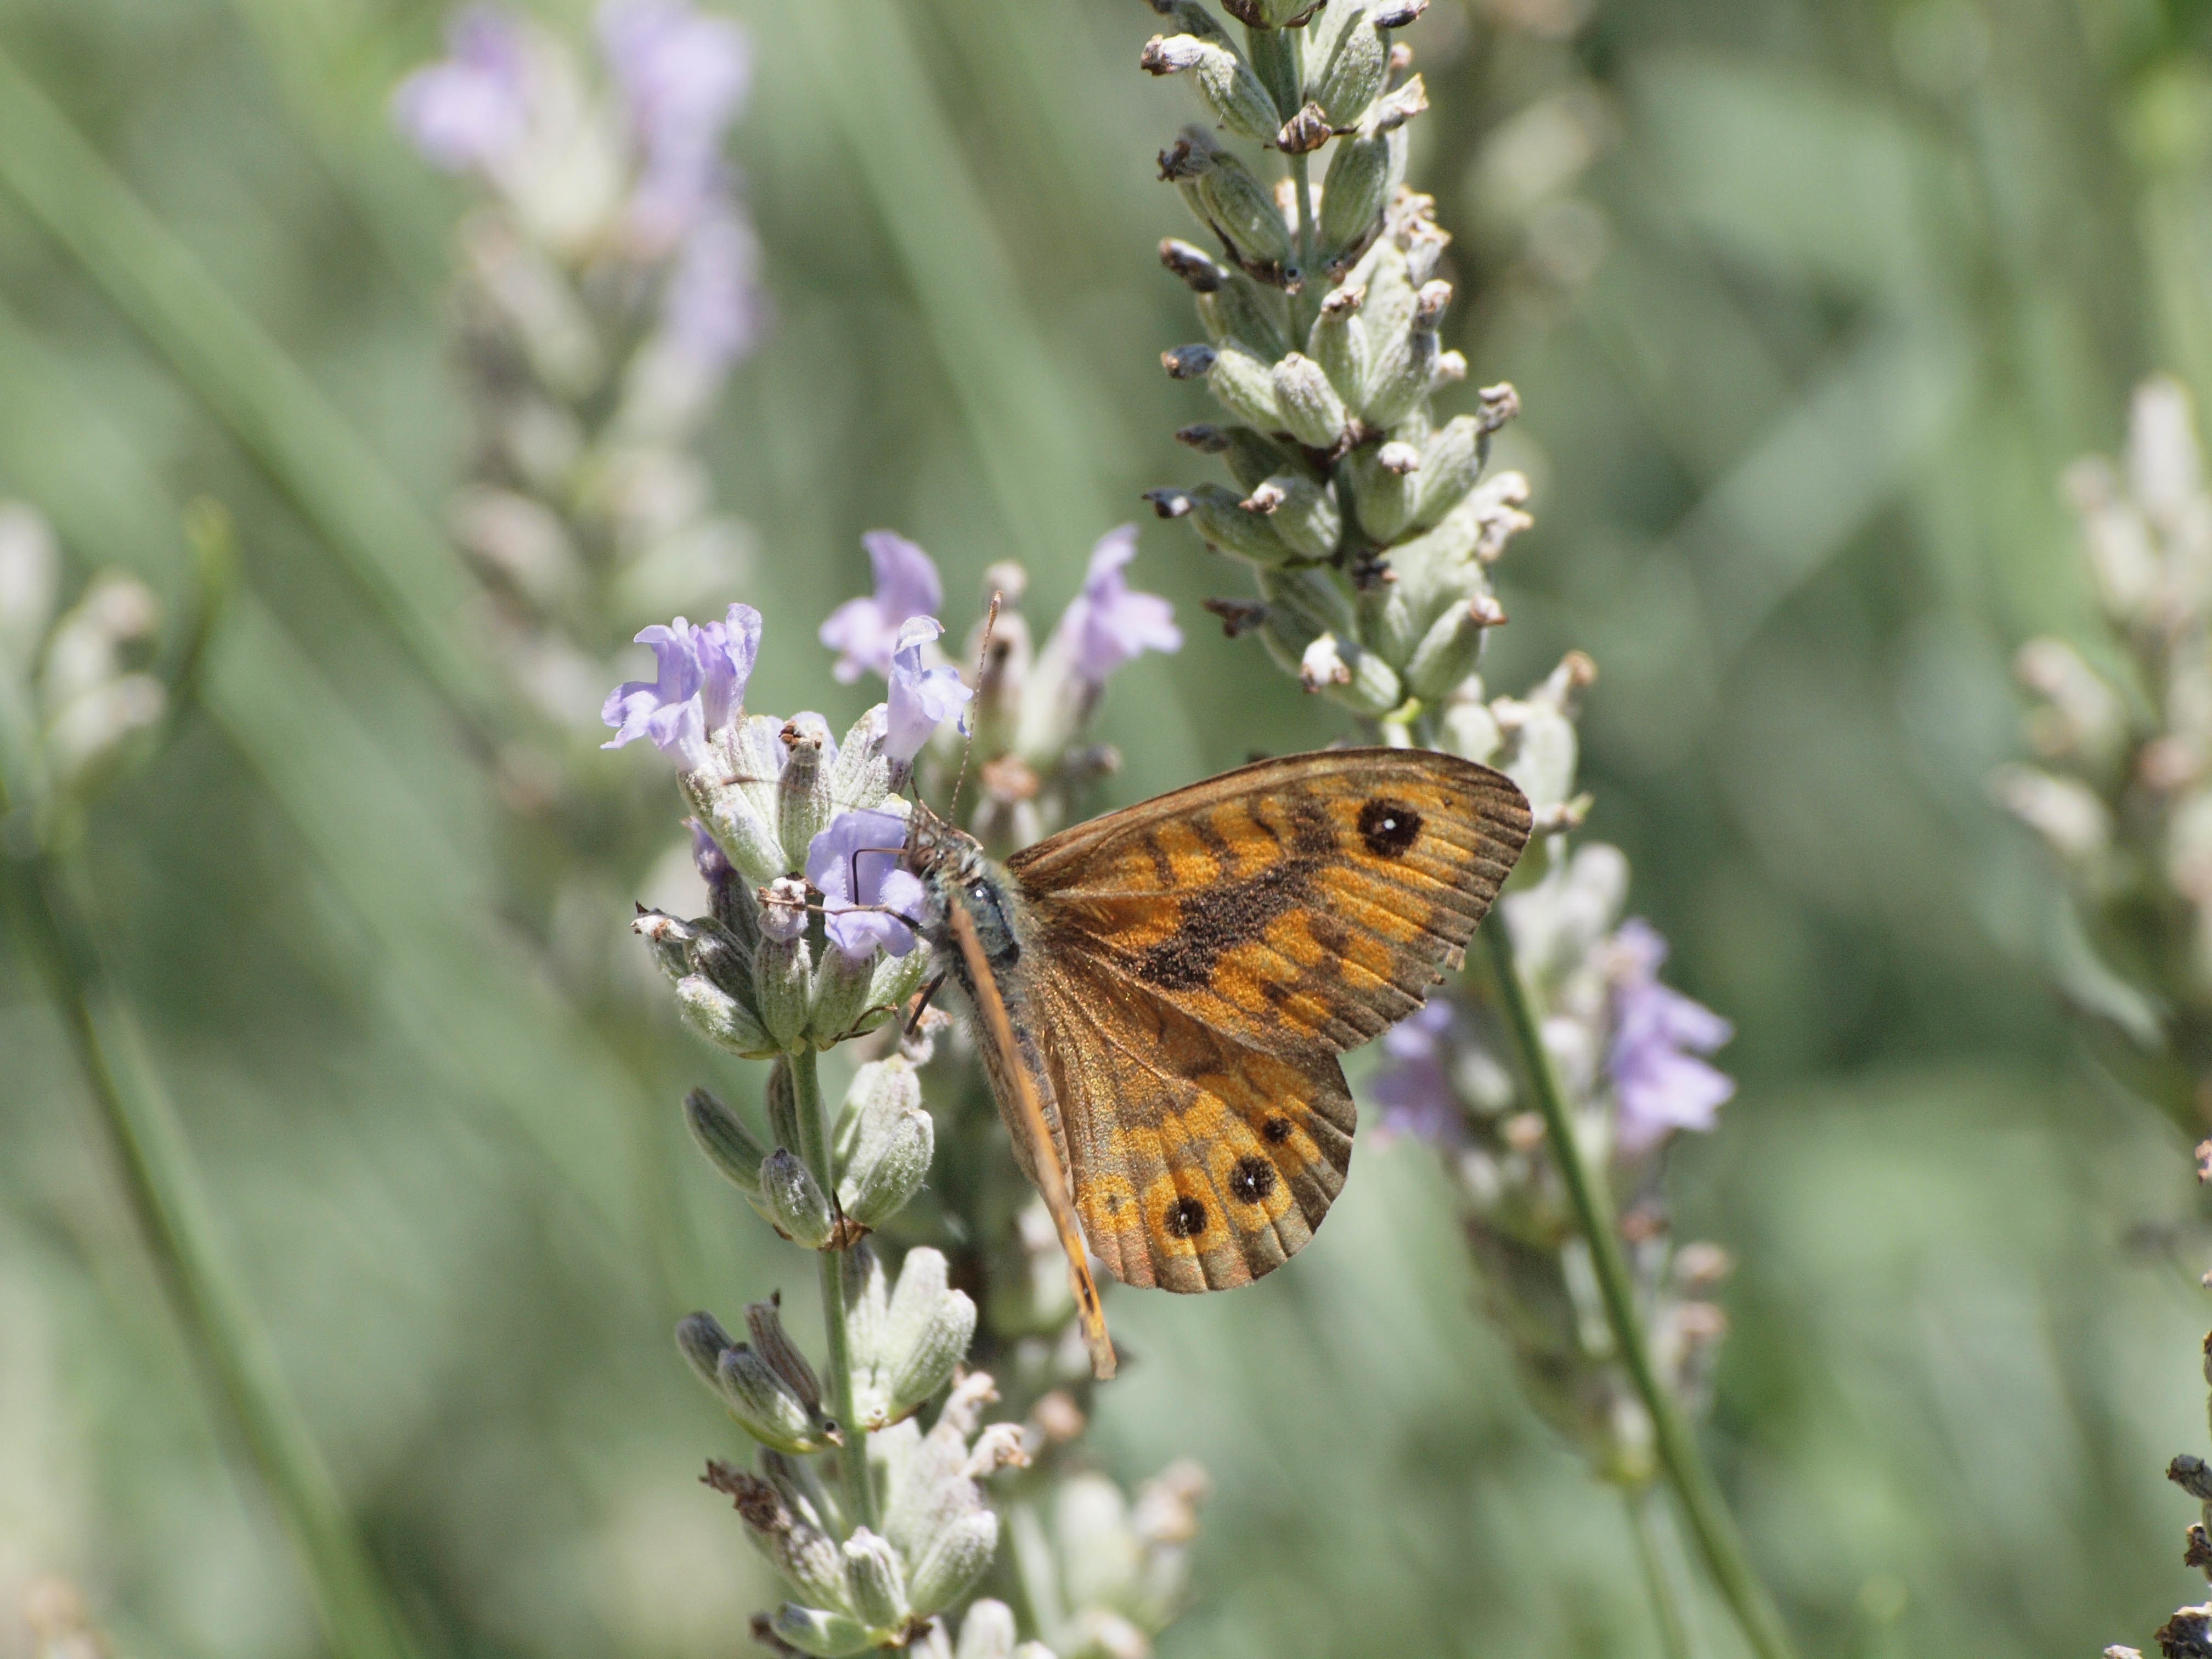
nature, wing, plant, meadow, prairie, flower, wildlife, insect, macro, botany, butterfly, flora, lavender, fauna, invertebrate, wildflower, monarch butterfly, nectar, macro photography, tiefensch rfe, arthropod, pollinator, moths and butterflies, lycaenid, english lavender